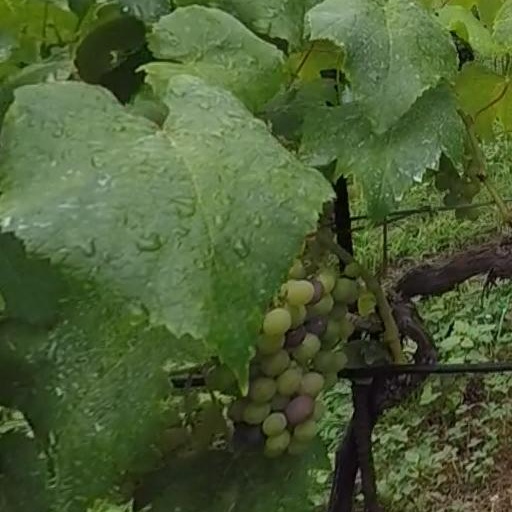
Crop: grape